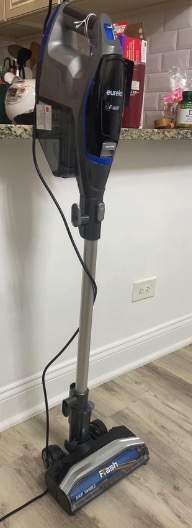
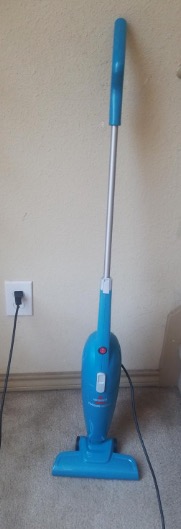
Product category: items_vacuum
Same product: no